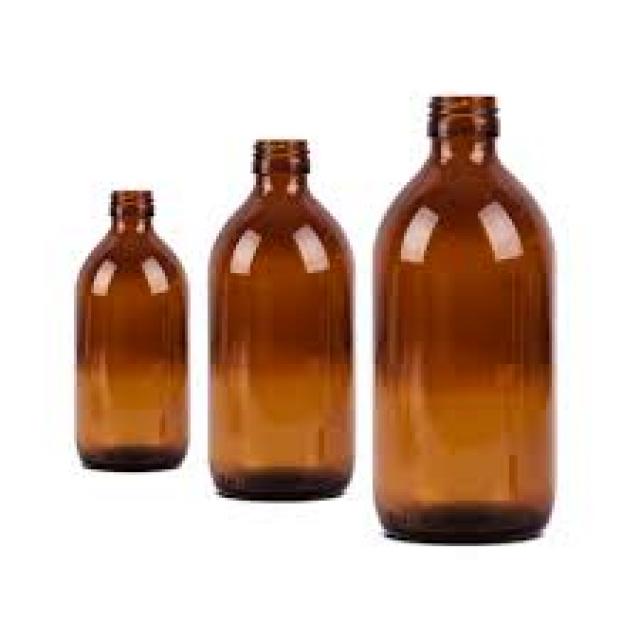
Label: Glass